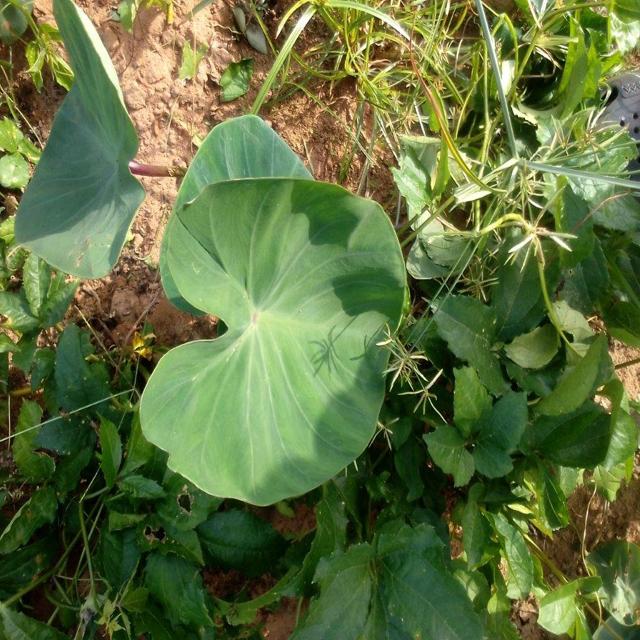
Label: Healthy